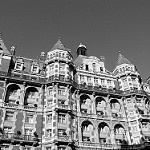
Label: B & W